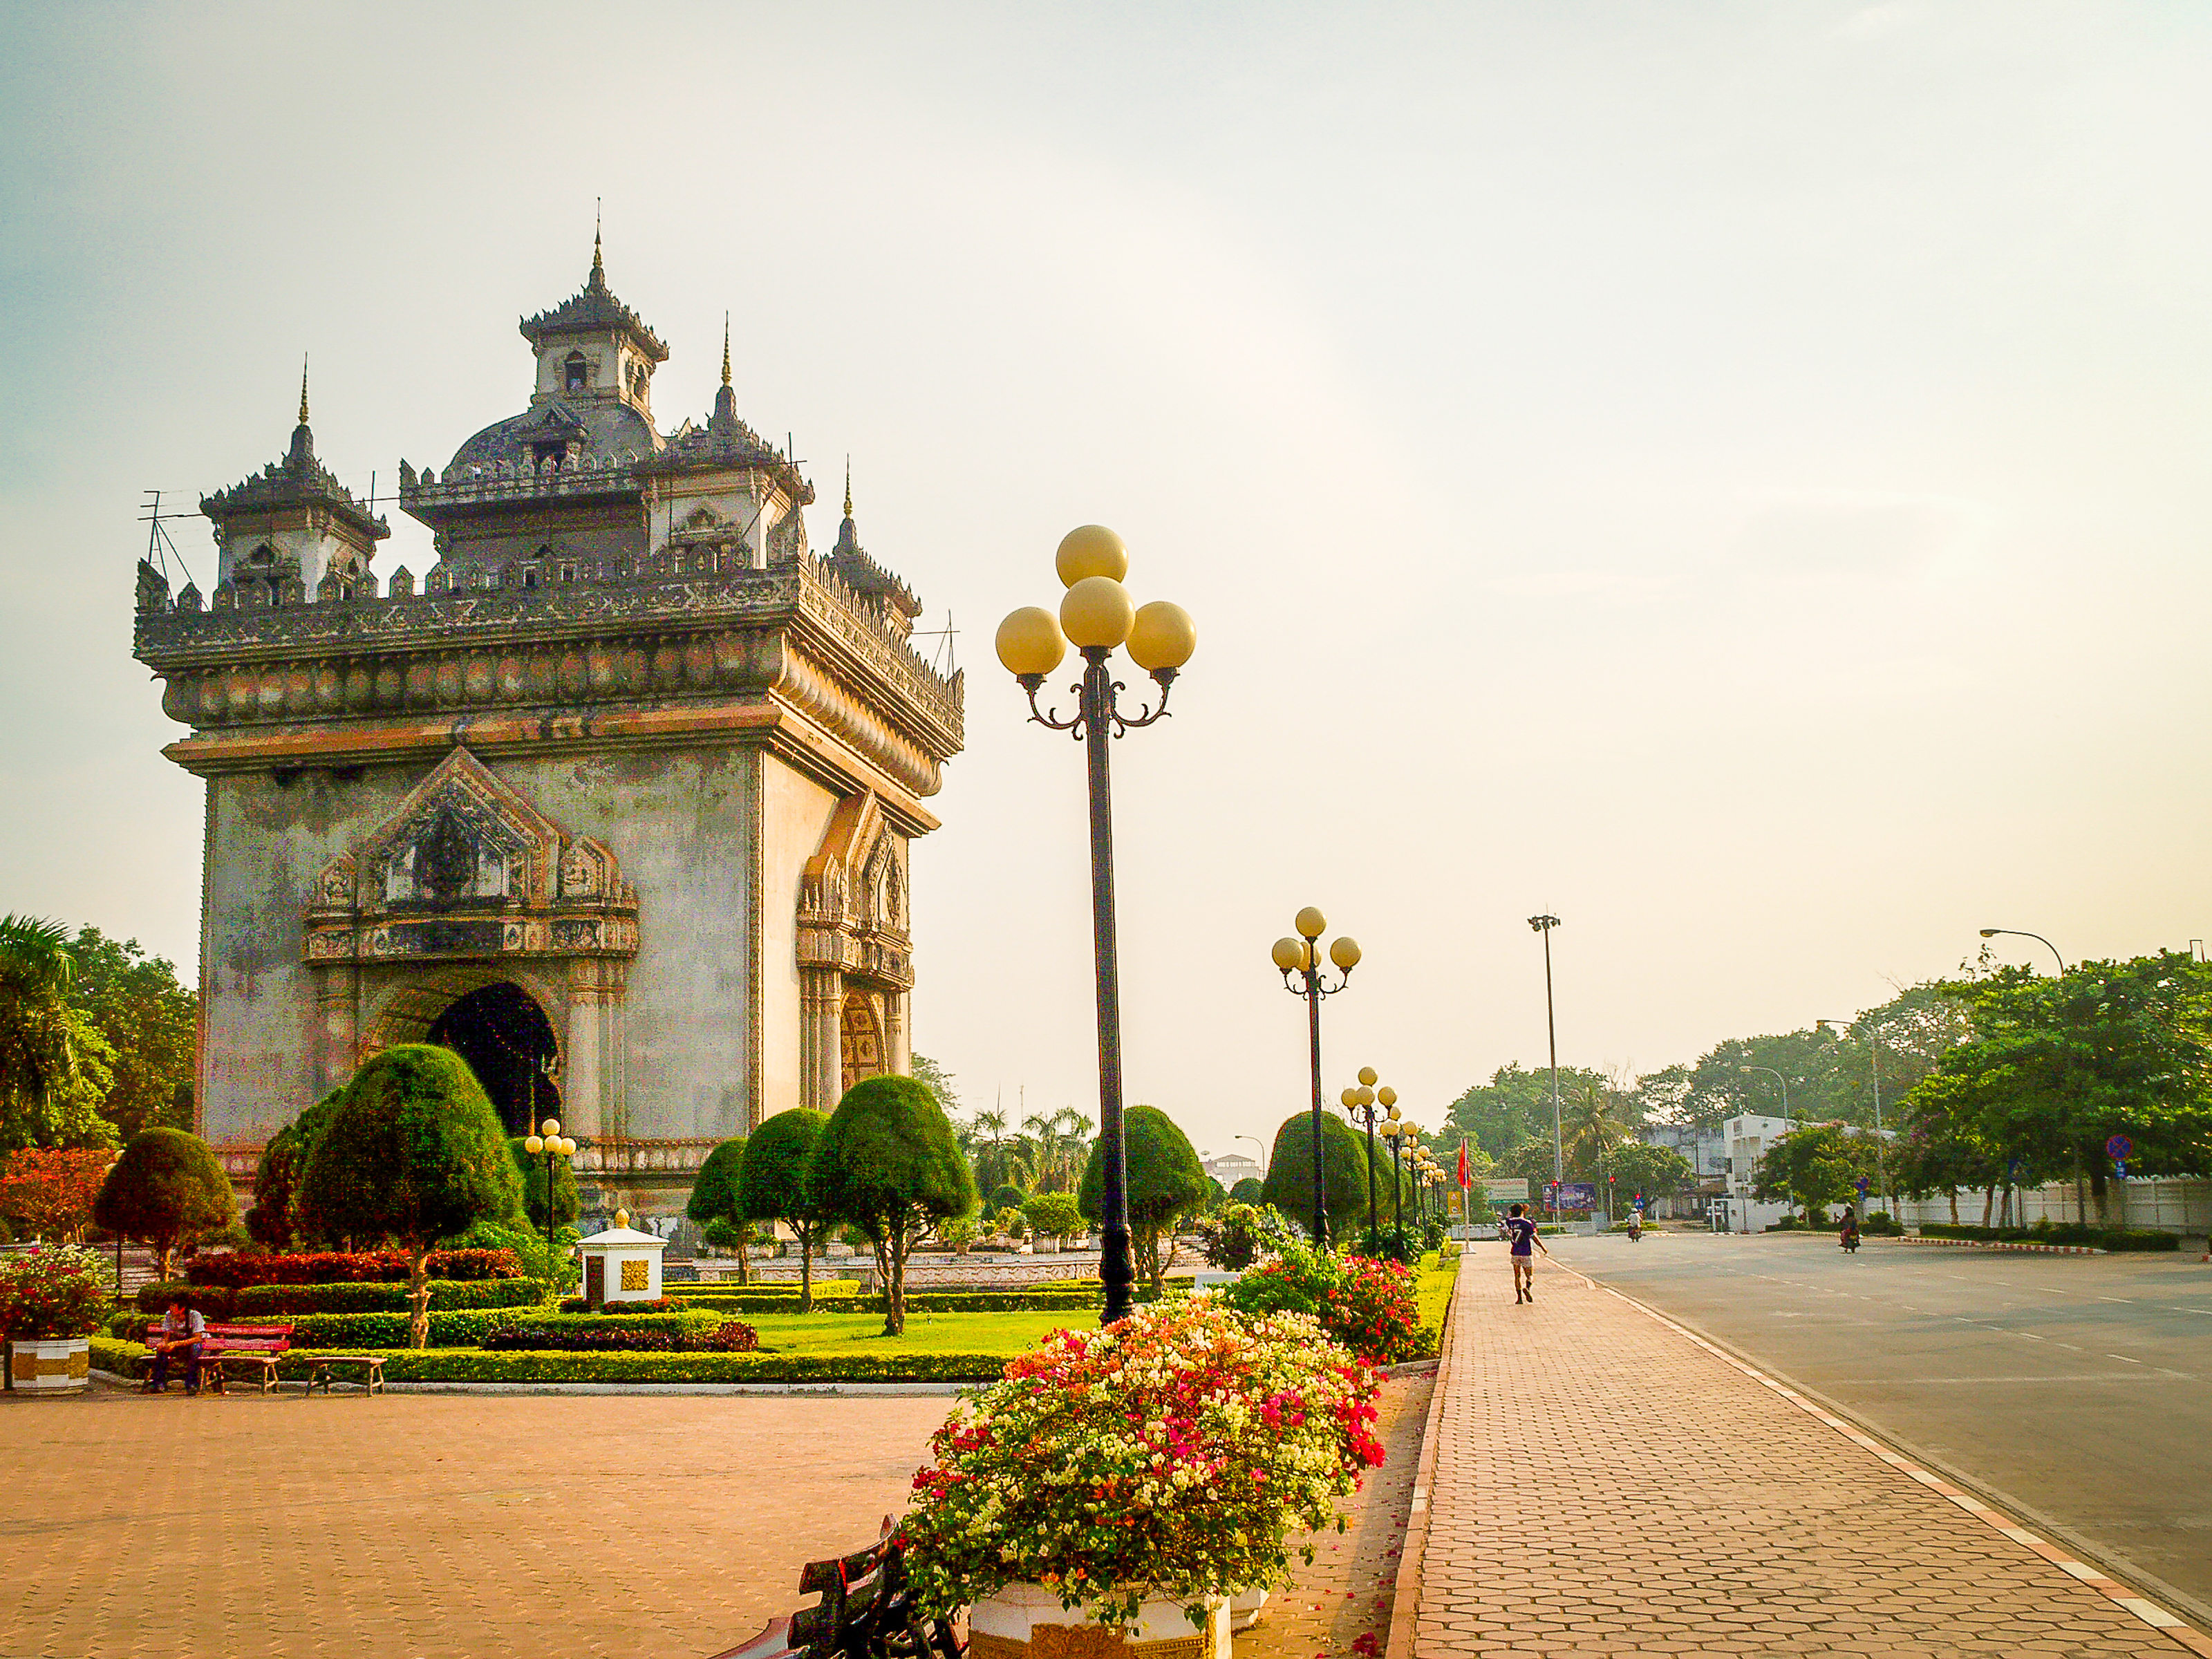
city, vientiane, patuxai, asia, architecture, monument, travel, victory, gate, memorial, arch, asian, landmark, symbol, tourism, capital, park, historical, town, building, laos, triumph, famous, triomphe, design, indochina, landscape, southeast, construction, destination, sky, tourist attraction, tree, morning, historic site, temple, chinese architecture, plant, palace, pagoda, plaza, place of worship, hindu temple, wat